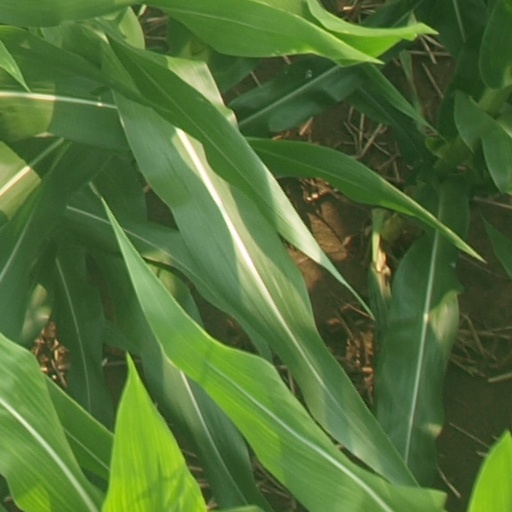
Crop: maize; corn